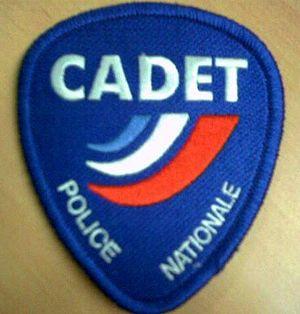
En France, un cadet de la République est un adjoint de sécurité qui bénéficie d'une formation renforcée pour préparer le concours de gardien de la Paix Leur statut « adjoint de sécurité - cadet de la République, option: Police nationale » est défini par le décret n° 2004-1415 du 23 décembre 2004. Ils ne sont pas fonctionnaires mais agents contractuels.